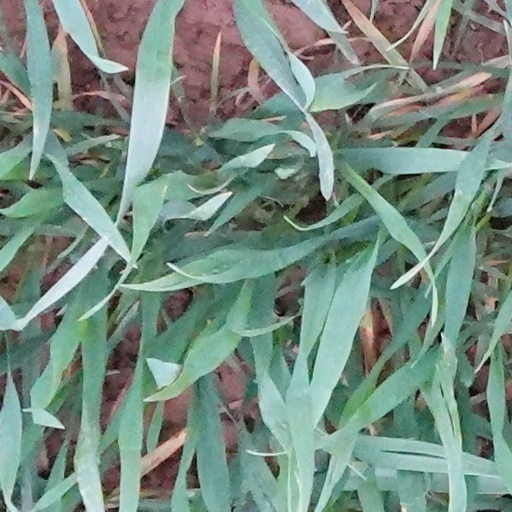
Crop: wheat